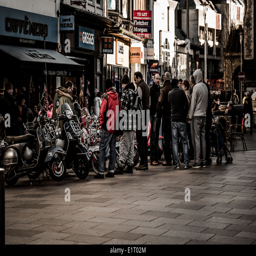
bikers taking a break for coffee .